Julianne Moore

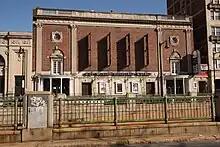
The Huntington Avenue Theatre, formerly of Boston University, where Moore trained to be an actress

Because of her father's occupation, Moore frequently moved around the United States as a child. She was close with her family as a result, but says she never had the feeling of coming from one particular place. The family lived in multiple locations, including Alabama, Georgia, Texas, Panama, Nebraska, Alaska, New York, and Virginia, and Moore attended nine different schools. The constant relocating made her an insecure child, and she struggled to establish friendships. In spite of these difficulties, Moore later remarked that an itinerant lifestyle was beneficial to her future career: "When you move around a lot, you learn that behavior is mutable. I would change, depending on where I was ... It teaches you to watch, to reinvent, that character can change."